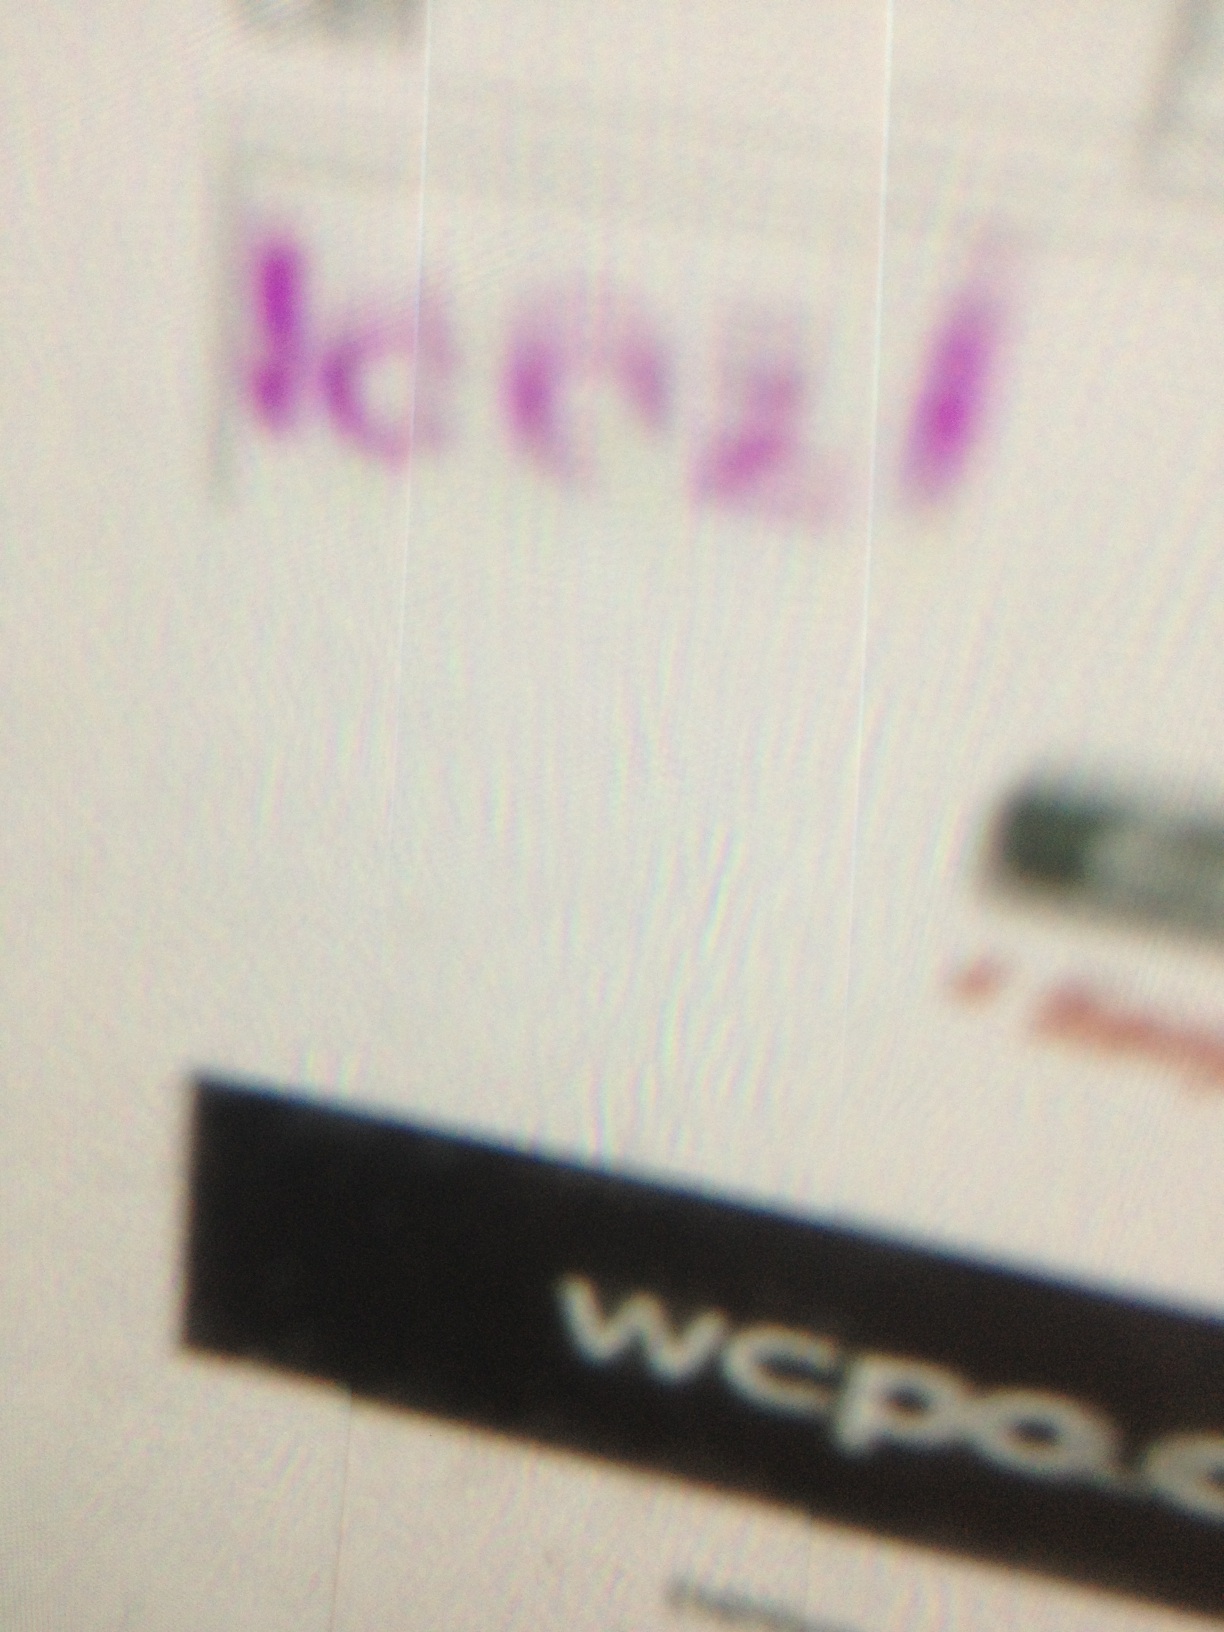Question: This is a screen capture invention, I'd  just like to know what the letters in the image are; thank you.
Answer: unanswerable